Multi-exposure HDR capture

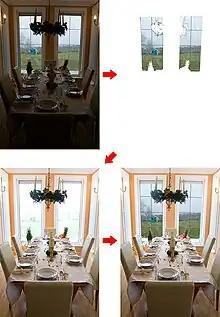
Highlight areas from the window (upper right) are extracted from an underexposed image (upper left) and composited with a scene-averaged exposure (bottom left) to produce a HDR image (bottom right).

Tonal information and details from shadow areas can be recovered from images that are deliberately overexposed (i.e., with positive EV compared to the correct scene exposure), while similar tonal information from highlight areas can be recovered from images that are deliberately underexposed (negative EV). The process of selecting and extracting shadow and highlight information from these over/underexposed images and then combining them with image(s) that are exposed correctly for the overall scene is known as exposure fusion. Exposure fusion can be performed manually, relying on the HDR operator's judgment, experience, and training, but usually, fusion is performed automatically by software.